Describe the emotion expressed in this image:  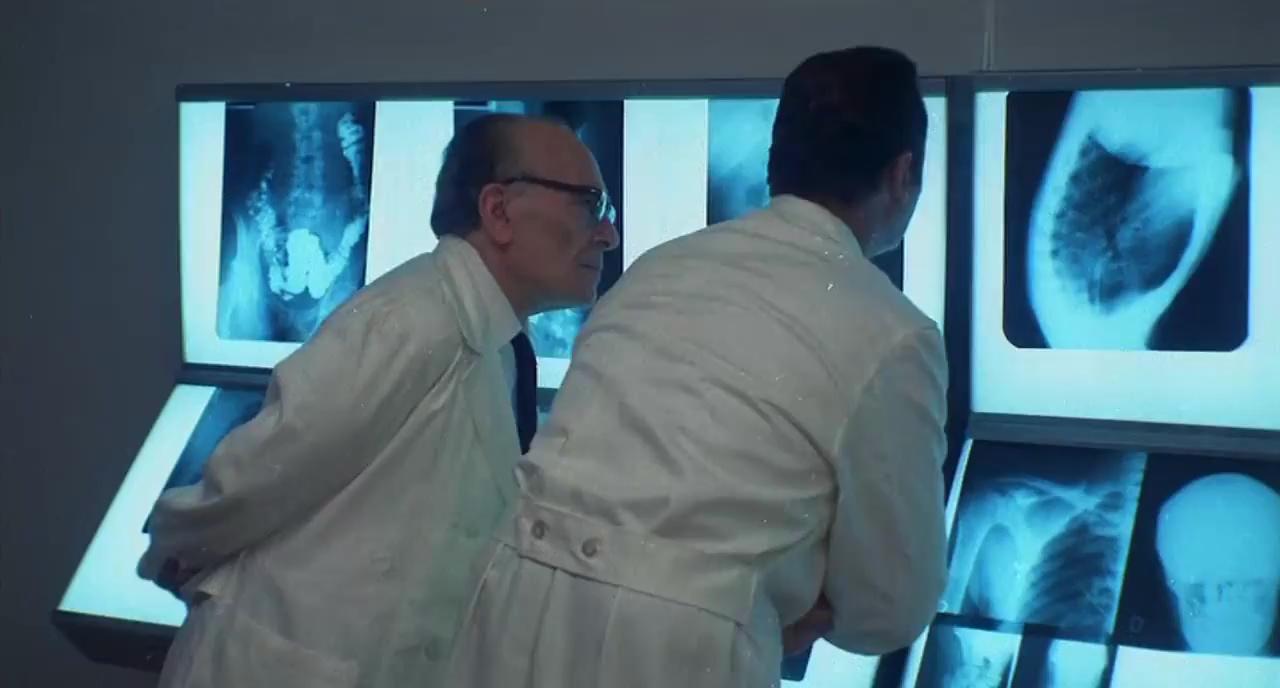
This person displays Suffering, valence and arousal with low intensity.